List of birds of Madeira

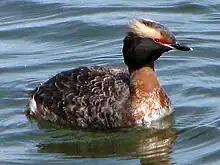
Horned grebe

Order: PodicipediformesFamily: Podicipedidae